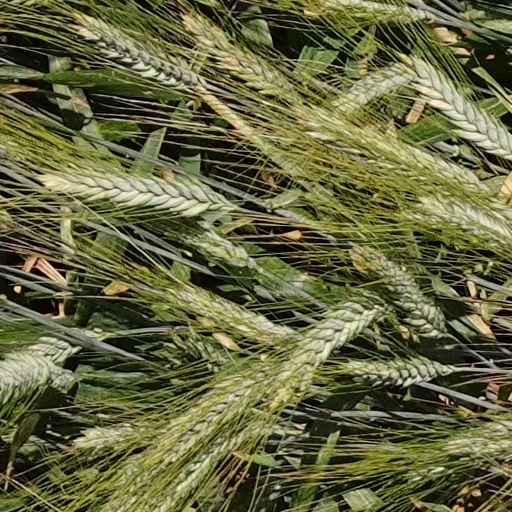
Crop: wheat